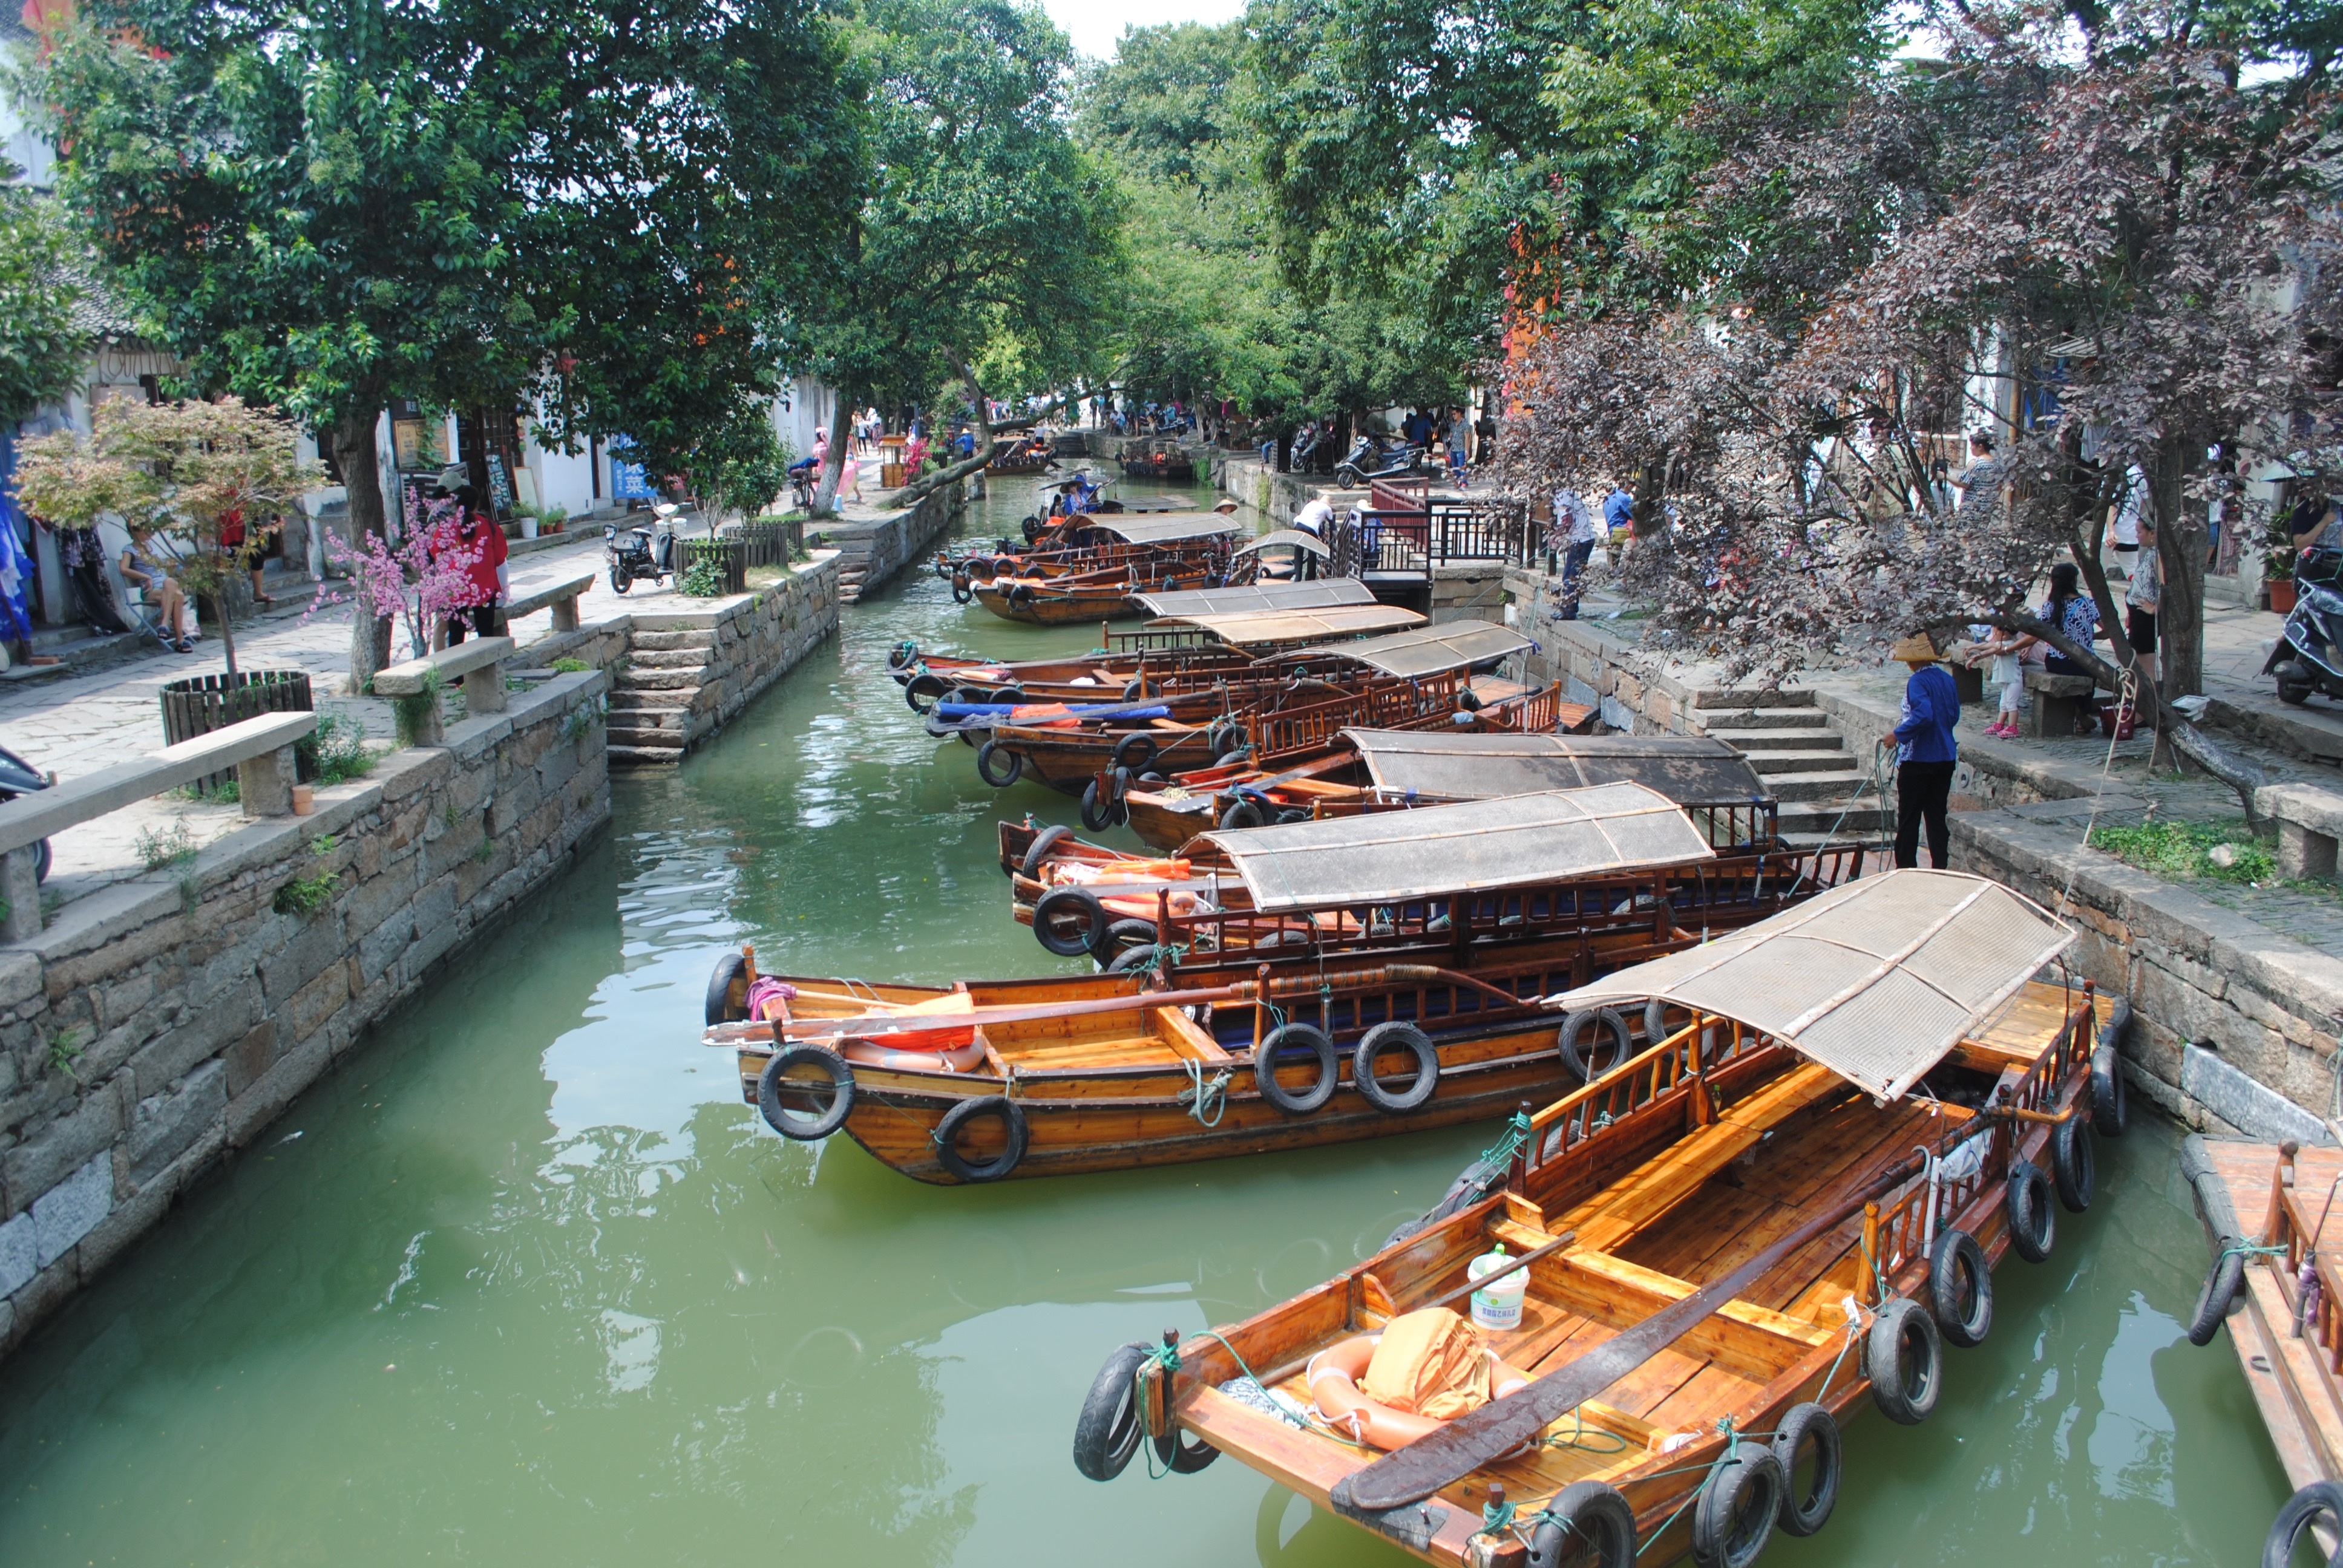
boat, canal, vehicle, waterway